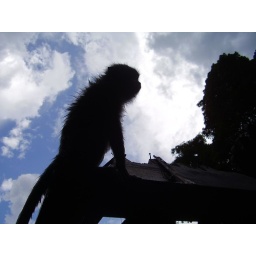
Photo from the sacred monkey forest in Bali near Ubud.